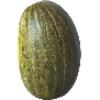
Label: melon_piel_de_sapo